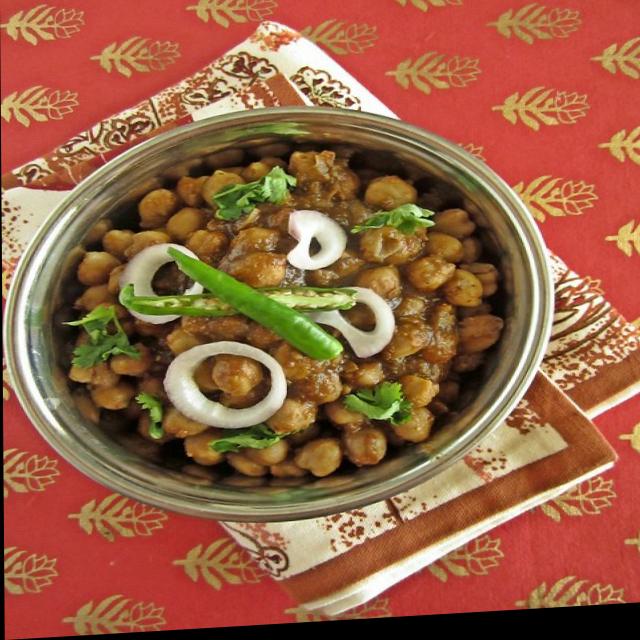
Dish: chole